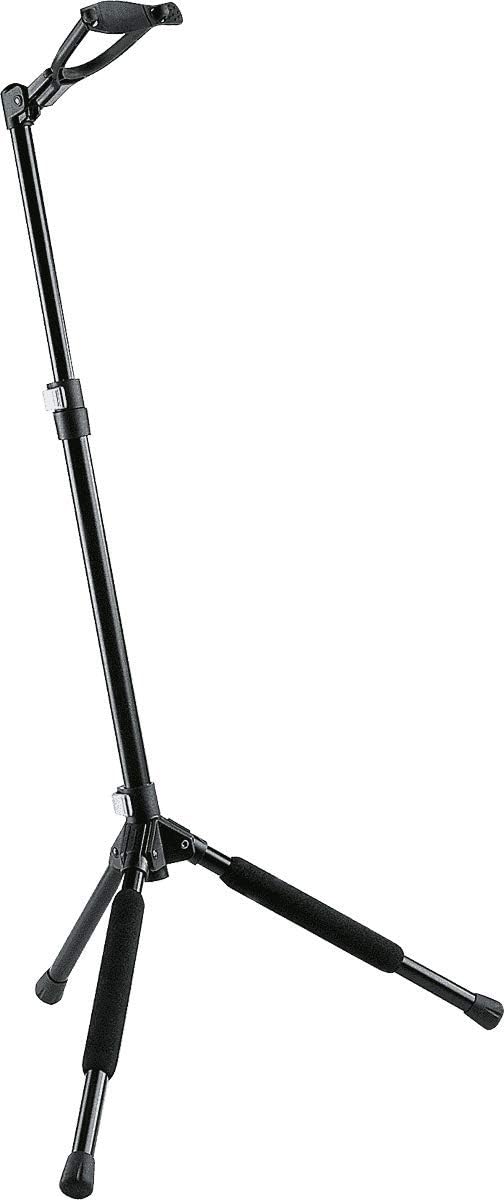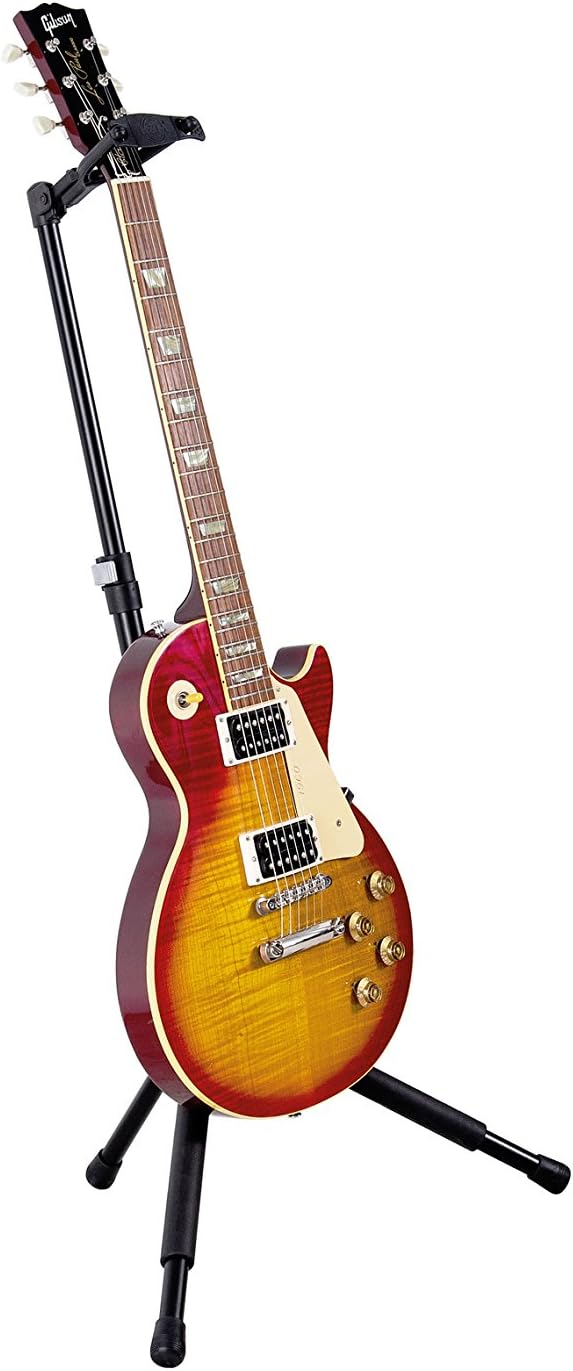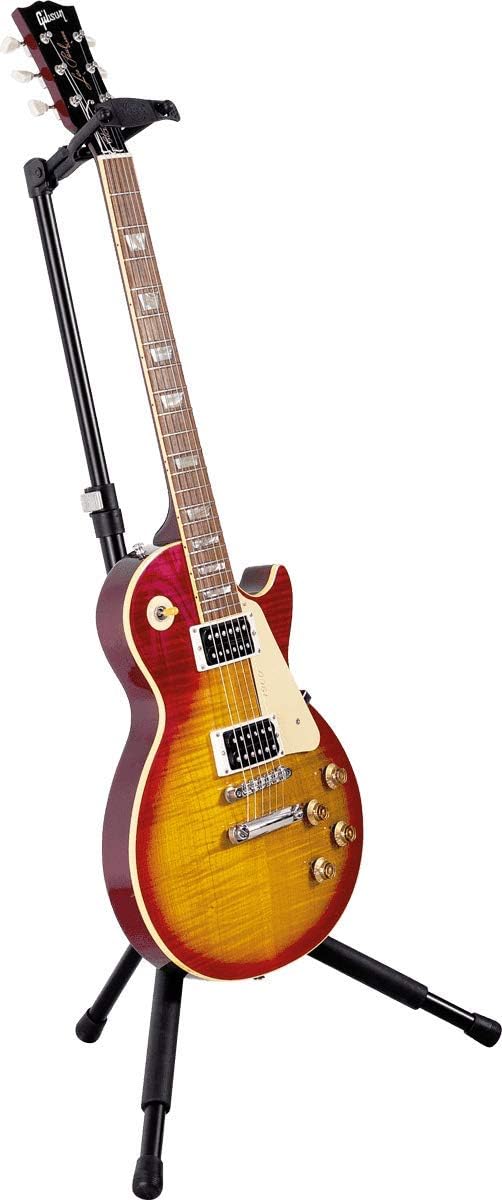
König & Meyer Konig & Meyer 17680-000-55 Memphis 10 Guitar Stand-Black
Category: Musical Instruments
Product Description Koenig & Meyer 17680-000-55 Memphis 10 Guitar Stand - Black Set Contains: 1x Guitar Stand
Features: Collapsible guitar stand accommodates all kinds of guitars, banjos and basses | Made of steel | Height can be adjusted by an easy-to-use clamping lever | Equipped with a locking mechanism to prevent turning | Stable foot construction with reinforced base